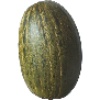
Label: Melon Piel de Sapo 1